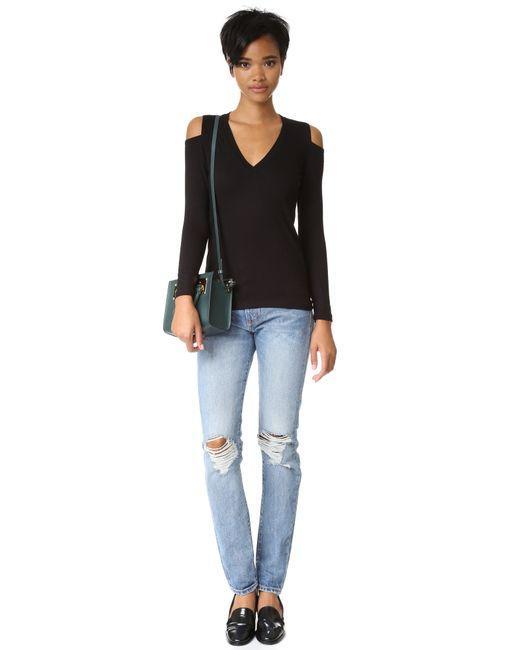
Lässige schwarze Bluse mit blauer Leinenhose